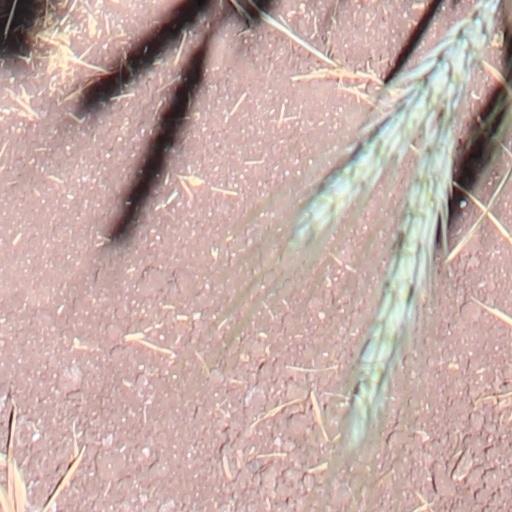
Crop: wheat